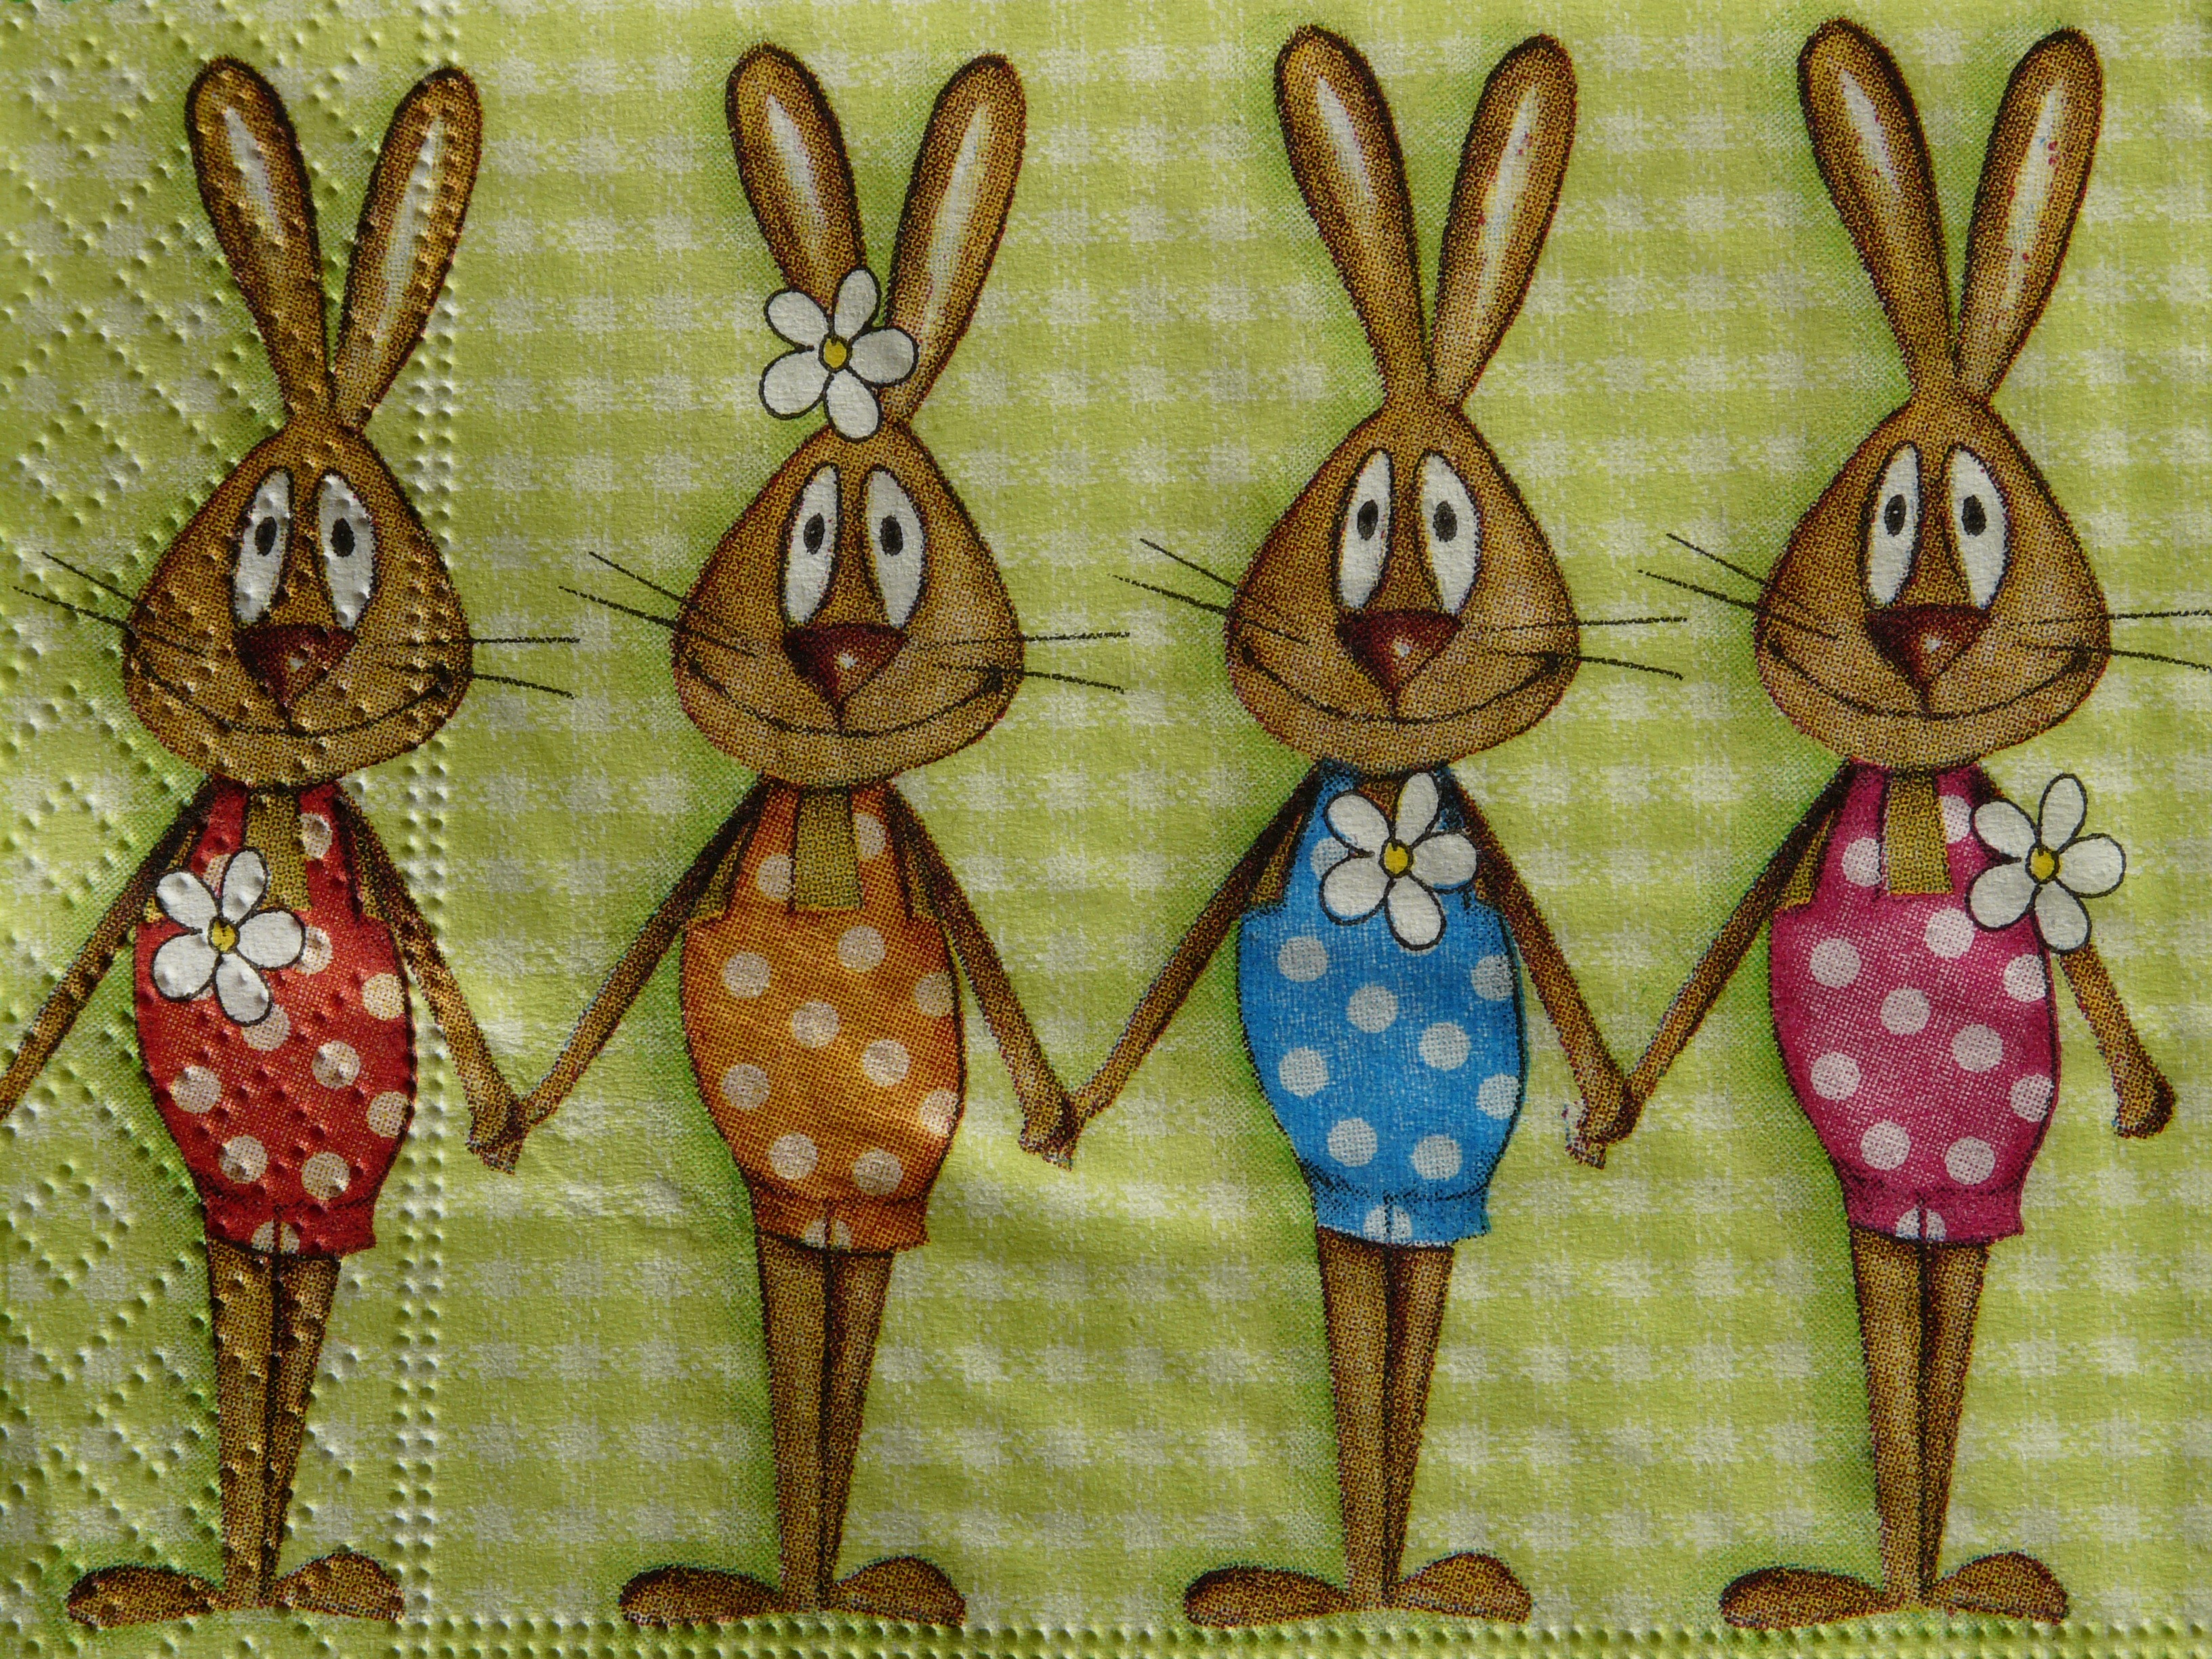
celebration, decoration, pattern, food, napkin, textile, art, festival, easter, easter bunny, easter bunny family, easter napkin